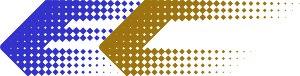
EuroCity est un service de trains internationaux fonctionnant en Europe et remplissant certains critères de qualité. Expérimenté dès 1980, le label EuroCity est officiellement créé en 1987. Il remplace les anciens Trans-Europ-Express.